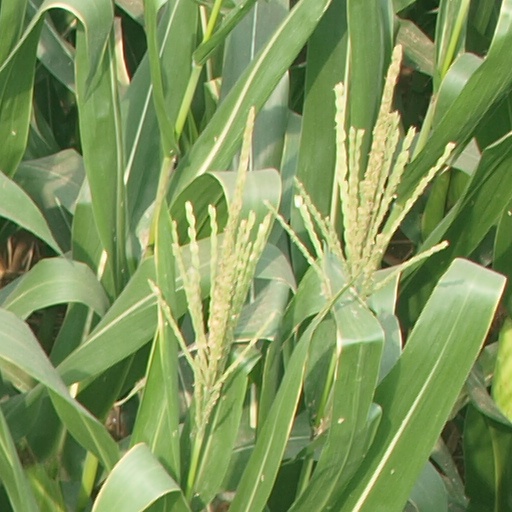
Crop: maize; corn